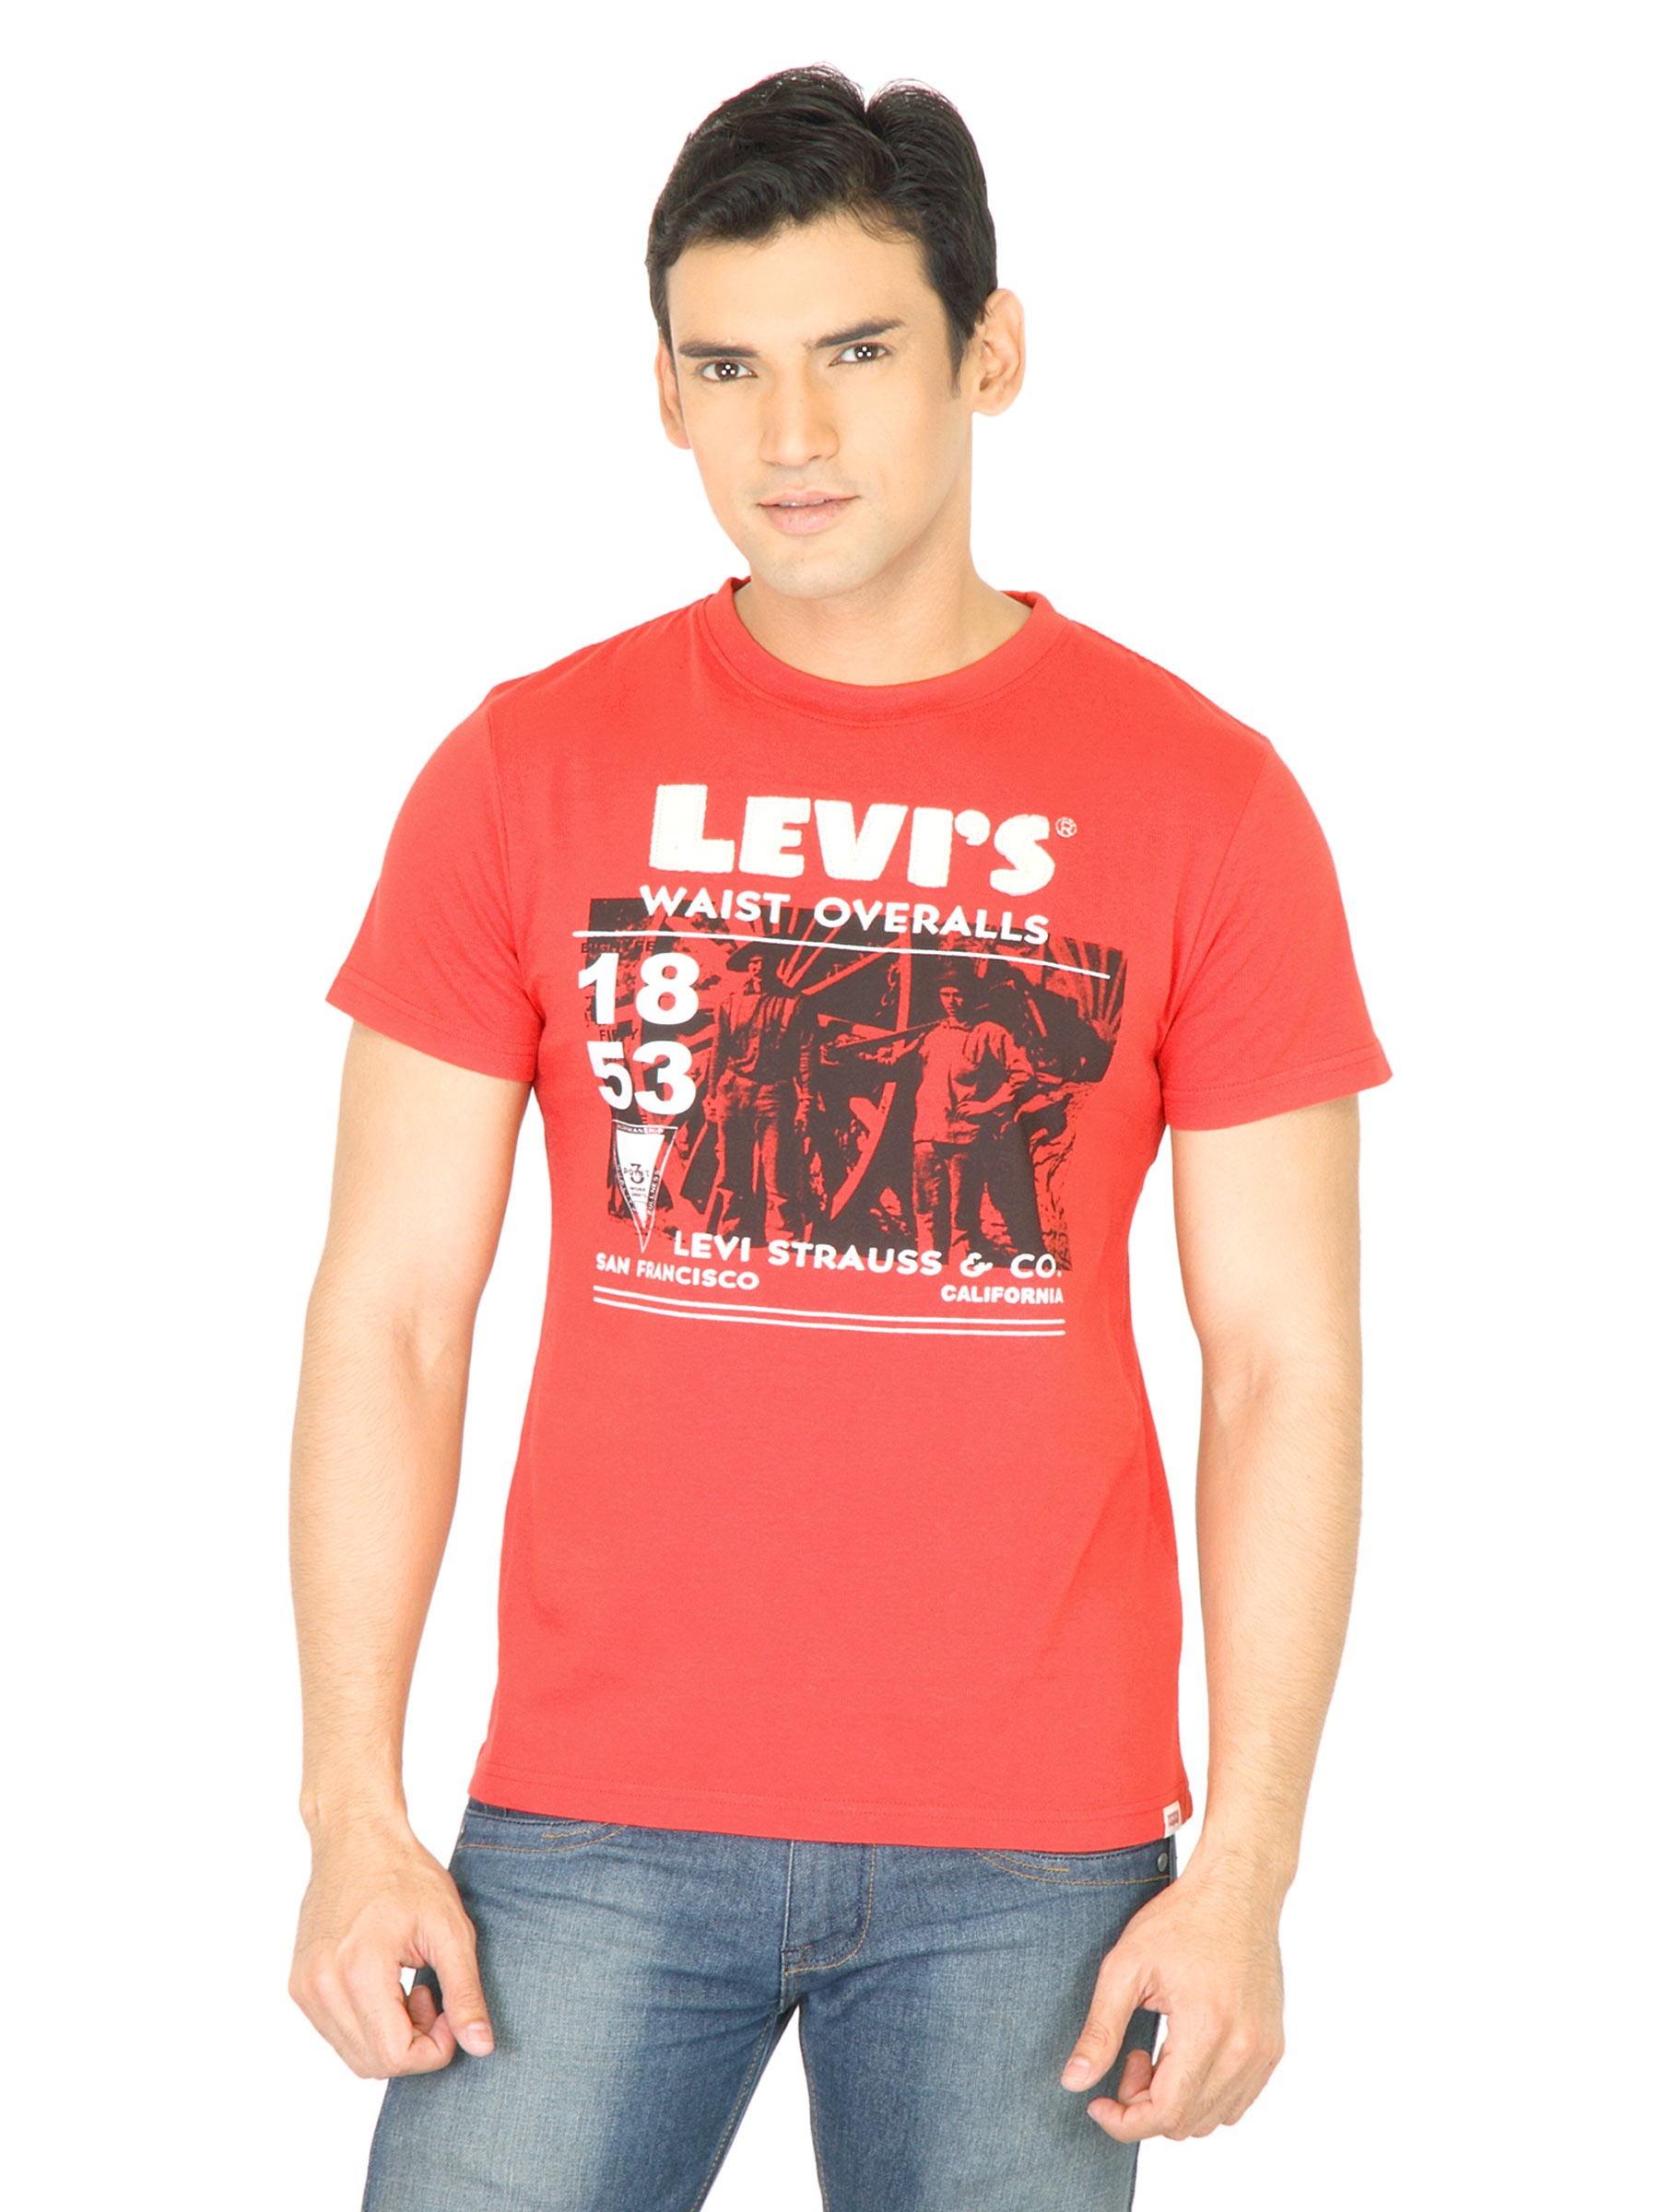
Levi's Men Graphic Print Red Tshirt
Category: Apparel / Topwear / Tshirts
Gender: Men
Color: Red
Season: Fall 2011
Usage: Casual